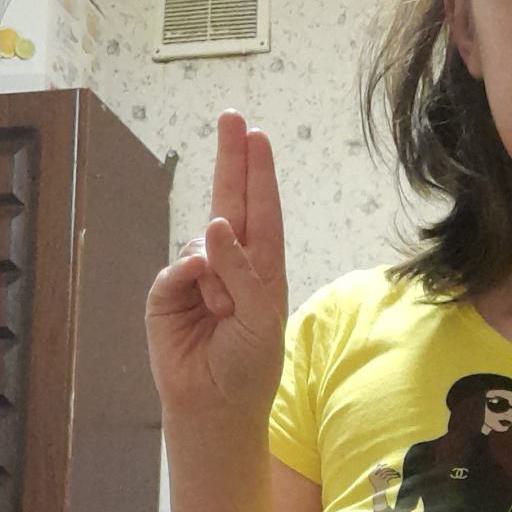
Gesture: two_up